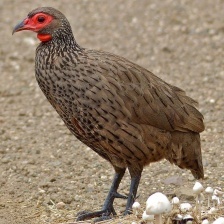
Species: BLACK FRANCOLIN
Scientific name: FRANCOLINUS FRANCOLINUS
ImageNet parent category: partridge